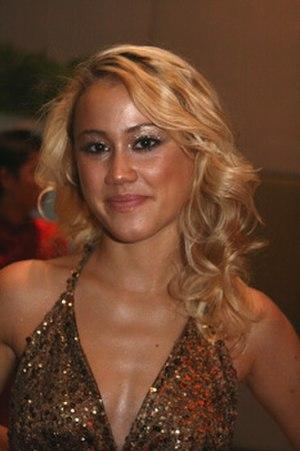
Miss Macédoine est un concours de beauté annuel tenu en République de Macédoine. La gagnante représente son pays aux élections de Miss Univers, Miss Europe et Miss Terre.